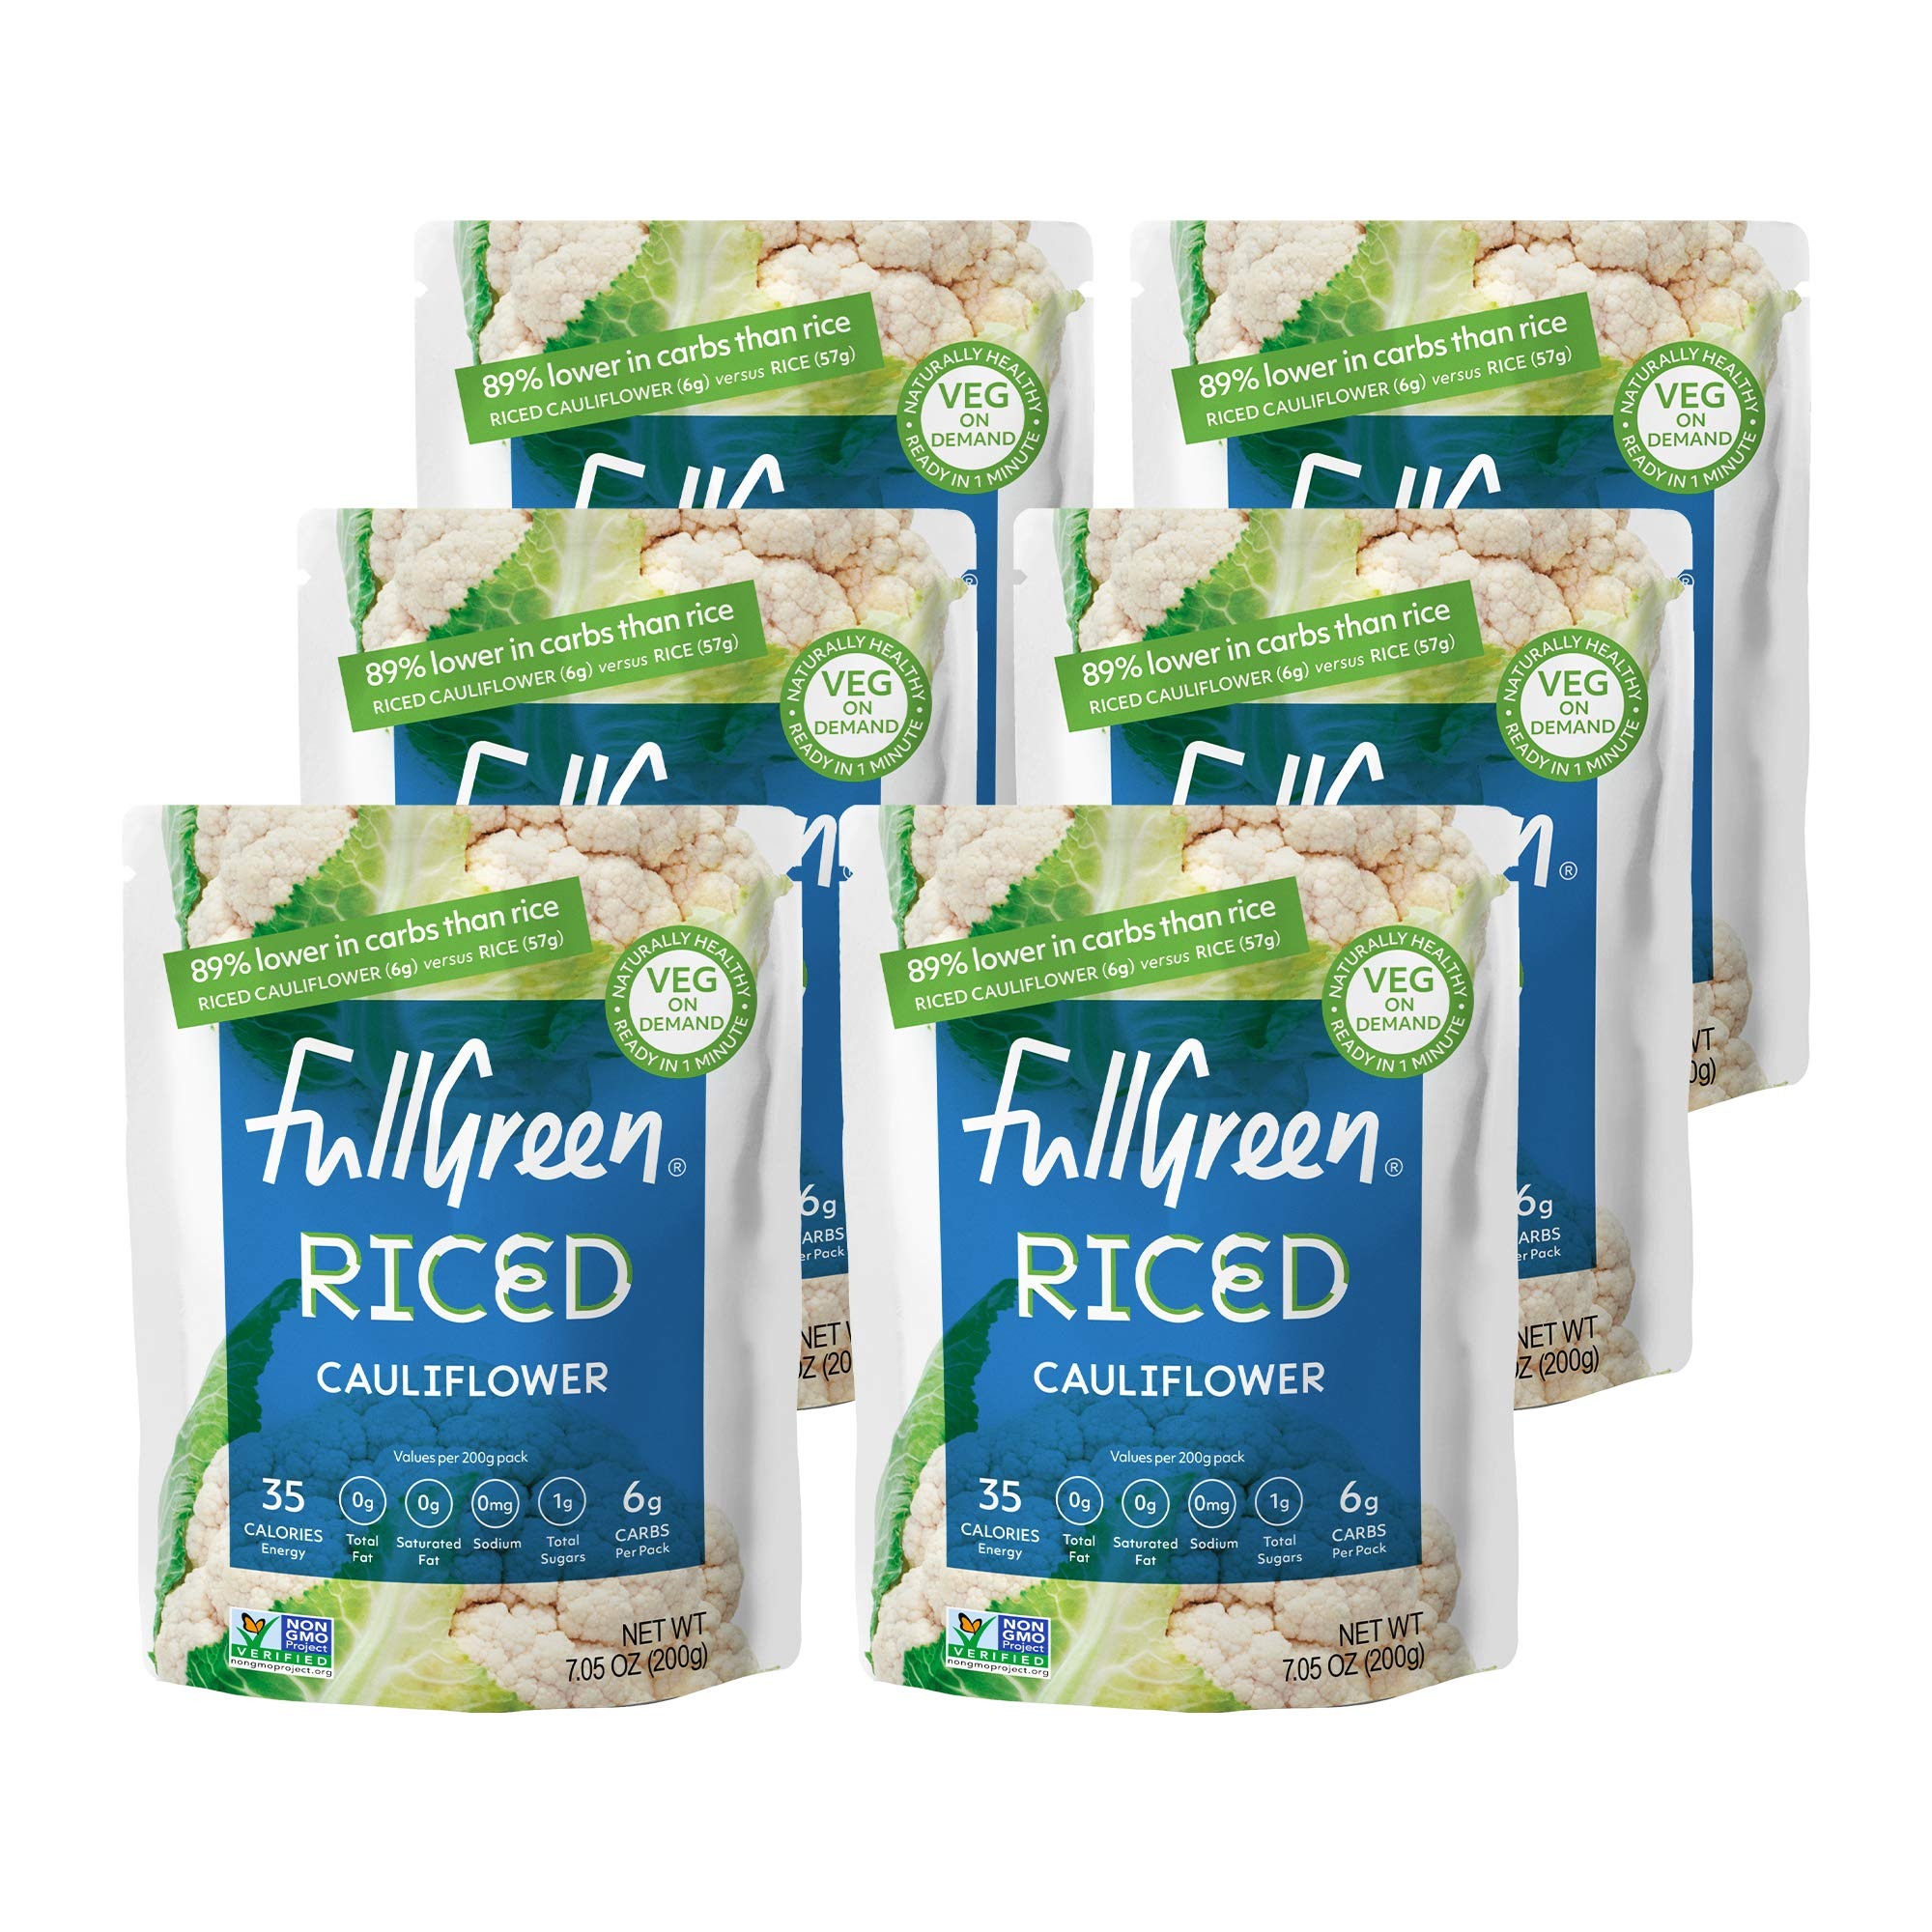
Item Name: Fullgreen, Riced Cauliflower - 100% Cauliflower, 89% Less Carbs than Rice - Perfect for KETO diets, NON-GMO, shelf-stable with NO preservatives - case of 6 pouches
Bullet Point 1: <b>NON-GMO - SHELF-STABLE WITHOUT ANY PRESERVATIVES:</b> Our products are shelf-stable with absolutely No Preservatives. So handy, you can keep it in your kitchen cupboard for up to 12 months.
Bullet Point 2: <b>89% LOWER IN CARBS THAN RICE:</b> Each pack contains just 6g of carbs & 35 calories so is one of the lowest carb rice alternatives you can find.
Bullet Point 3: <b>PLANT BASED / VEGAN:</b> Our products are made from 100% Non-GMO riced veggies, and are Plant-based & Vegan certified. Each pack contains 2 servings of veg.
Bullet Point 4: <b>KETO & PALEO-FRIENDLY:</b> Fullgreen Riced Cauliflower & Riced Broccoli Products have 6g of carbs per pack (consisting of 6g Dietary Fibre) and is 100% Grain-Free - so it is perfectly suitable to Keto & Paleo diets.
Bullet Point 5: <b>GLUTEN-FREE:</b> All our products are Gluten-free so they are a great carb alternative for people diagnosed with coeliac disease and those with gluten intolerances.
Value: 42.3
Unit: Ounce

Price: 2.48